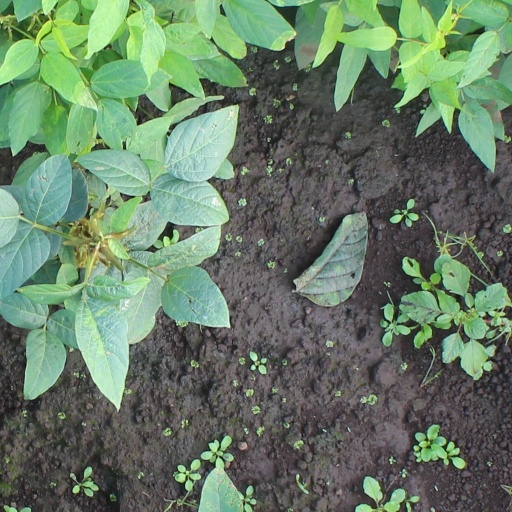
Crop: soybean